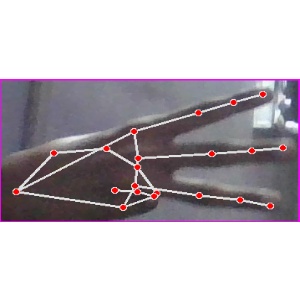
अक्षर: भ